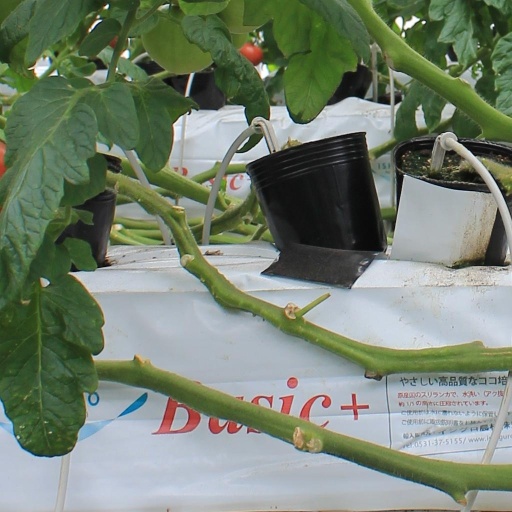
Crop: tomato